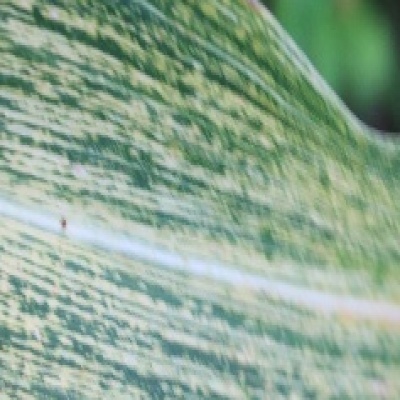
Label: Corn_(Maize)___Maize_Streak_Virus